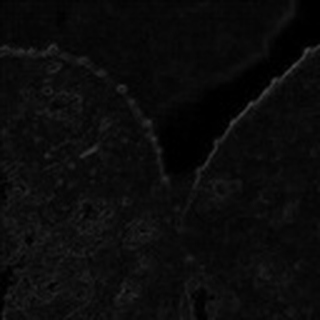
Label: cotton_powdery_mildew